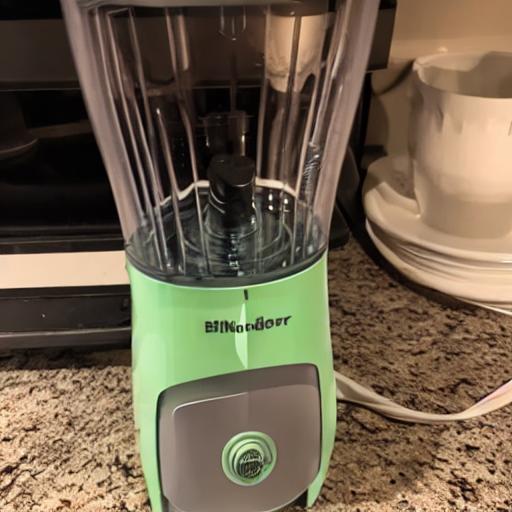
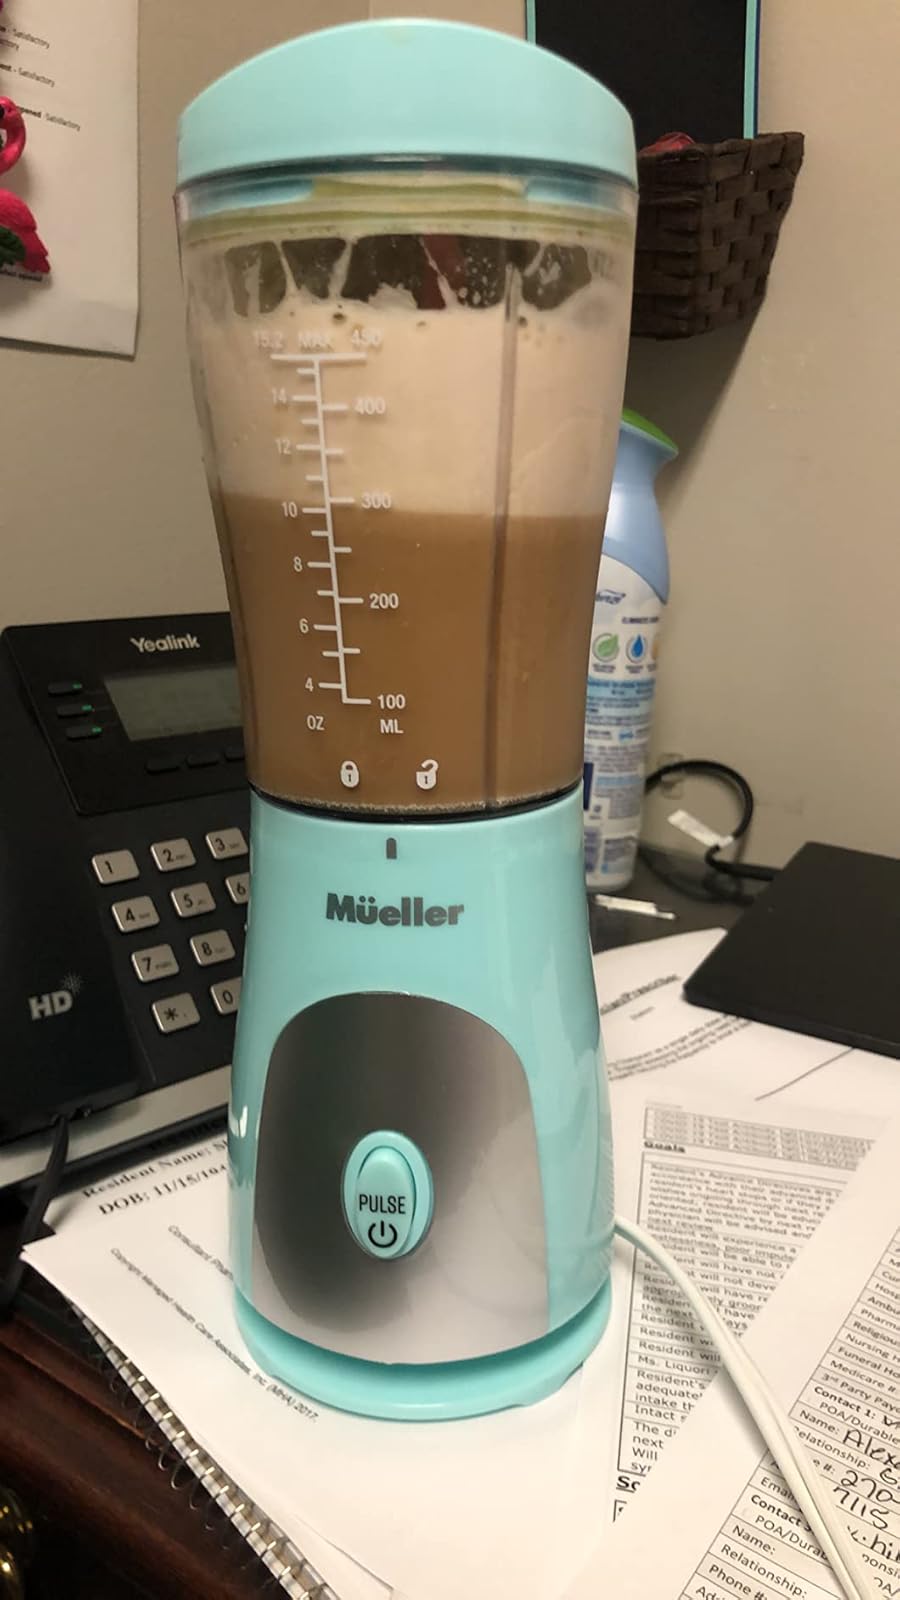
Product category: items_blender
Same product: no